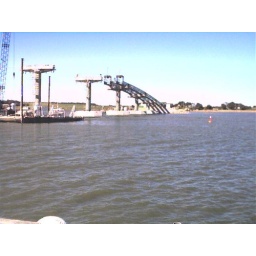
Construction of the Hindmarsh Island bridge. The bridge was built by pushing the road bed out over the columns from the shore